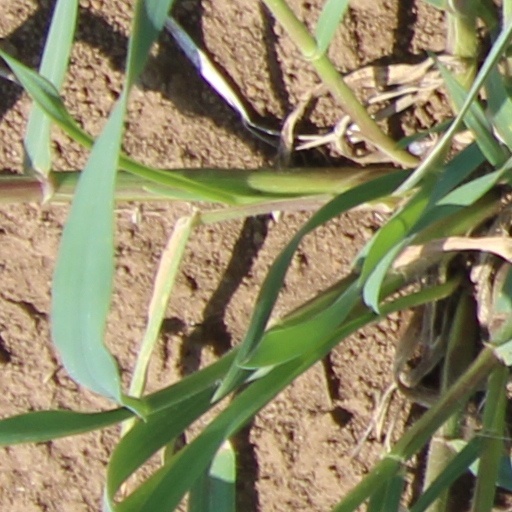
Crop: wheat